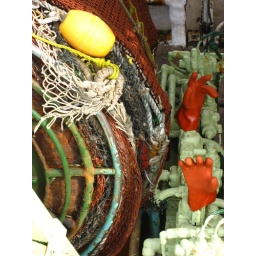
we also saw shoes on stakes and plastic rice bags on posts in this strange town of Choshi.